Maurice Ravel

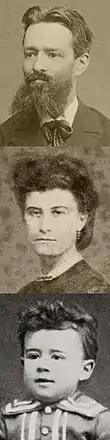
Joseph Ravel (1875), Marie Delouart (1870) and Maurice Ravel aged four (1879)

Ravel was born in the Basque town of Ciboure, France, near Biarritz, from the Spanish border. His father, Pierre-Joseph Ravel, was an educated and successful engineer, inventor and manufacturer, born in Versoix near the Franco-Swiss border. His mother, Marie, née Delouart, was Basque but had grown up in Madrid. In 19th-century terms, Joseph had married beneath his status – Marie was illegitimate and barely literate – but the marriage was a happy one. Some of Joseph's inventions were successful, including an early internal combustion engine and a notorious circus machine, the "Whirlwind of Death", an automotive loop-the-loop that was a major attraction until a fatal accident at Barnum and Bailey's Circus in 1903.